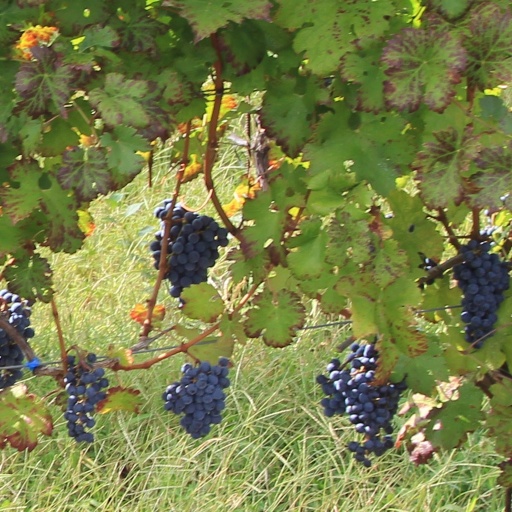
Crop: grape